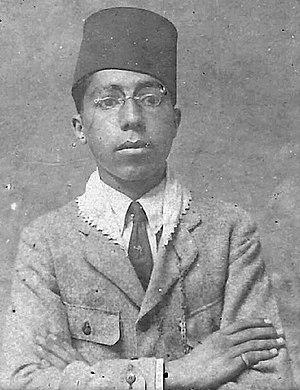
Mustapha Osman dans les années 1920. Photo prise à Tunis.
Mustapha Osman, né en 1906 ou 1907 à Tunis et décédé à une date inconnue à New York est un journaliste, caricaturiste, maquettiste et décorateur de cinéma tuniso-américain.